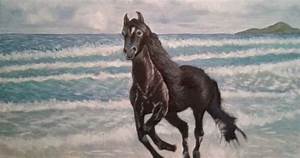
Label: cavallo